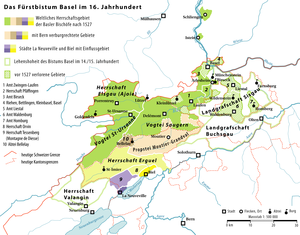
La principauté épiscopale de Bâle était une principauté ecclésiastique du Saint-Empire romain germanique. Elle était aussi appelée Évêché de Bâle.